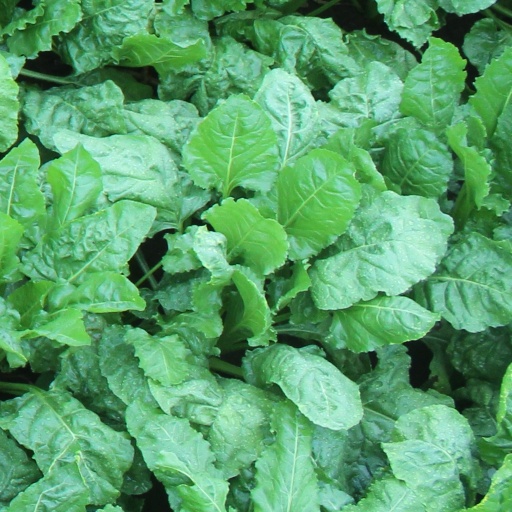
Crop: sugar beet